Ben Nevis

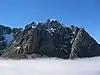
A temperature inversion around Buttress and Castle Corrie.

Ben Nevis has a highland tundra climate ("ET" in the Köppen classification). Ben Nevis's elevation, maritime location and topography frequently lead to cool and cloudy weather conditions, which can pose a danger to ill-equipped walkers. According to the observations carried out at the summit observatory from 1883 to 1904, fog was present on the summit for almost 80% of the time between November and January, and 55% of the time in May and June. The average winter temperature was around , and the mean monthly temperature for the year was . In an average year the summit sees 261 gales, and receives of rainfall, compared to only in nearby Fort William, in Inverness and in London. Rainfall on Ben Nevis is about twice as high in the winter as it is in the spring and summer. Snow can be found on the mountain for approximately 7 months out of the year.